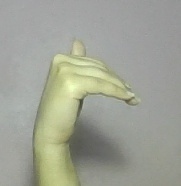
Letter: khaa